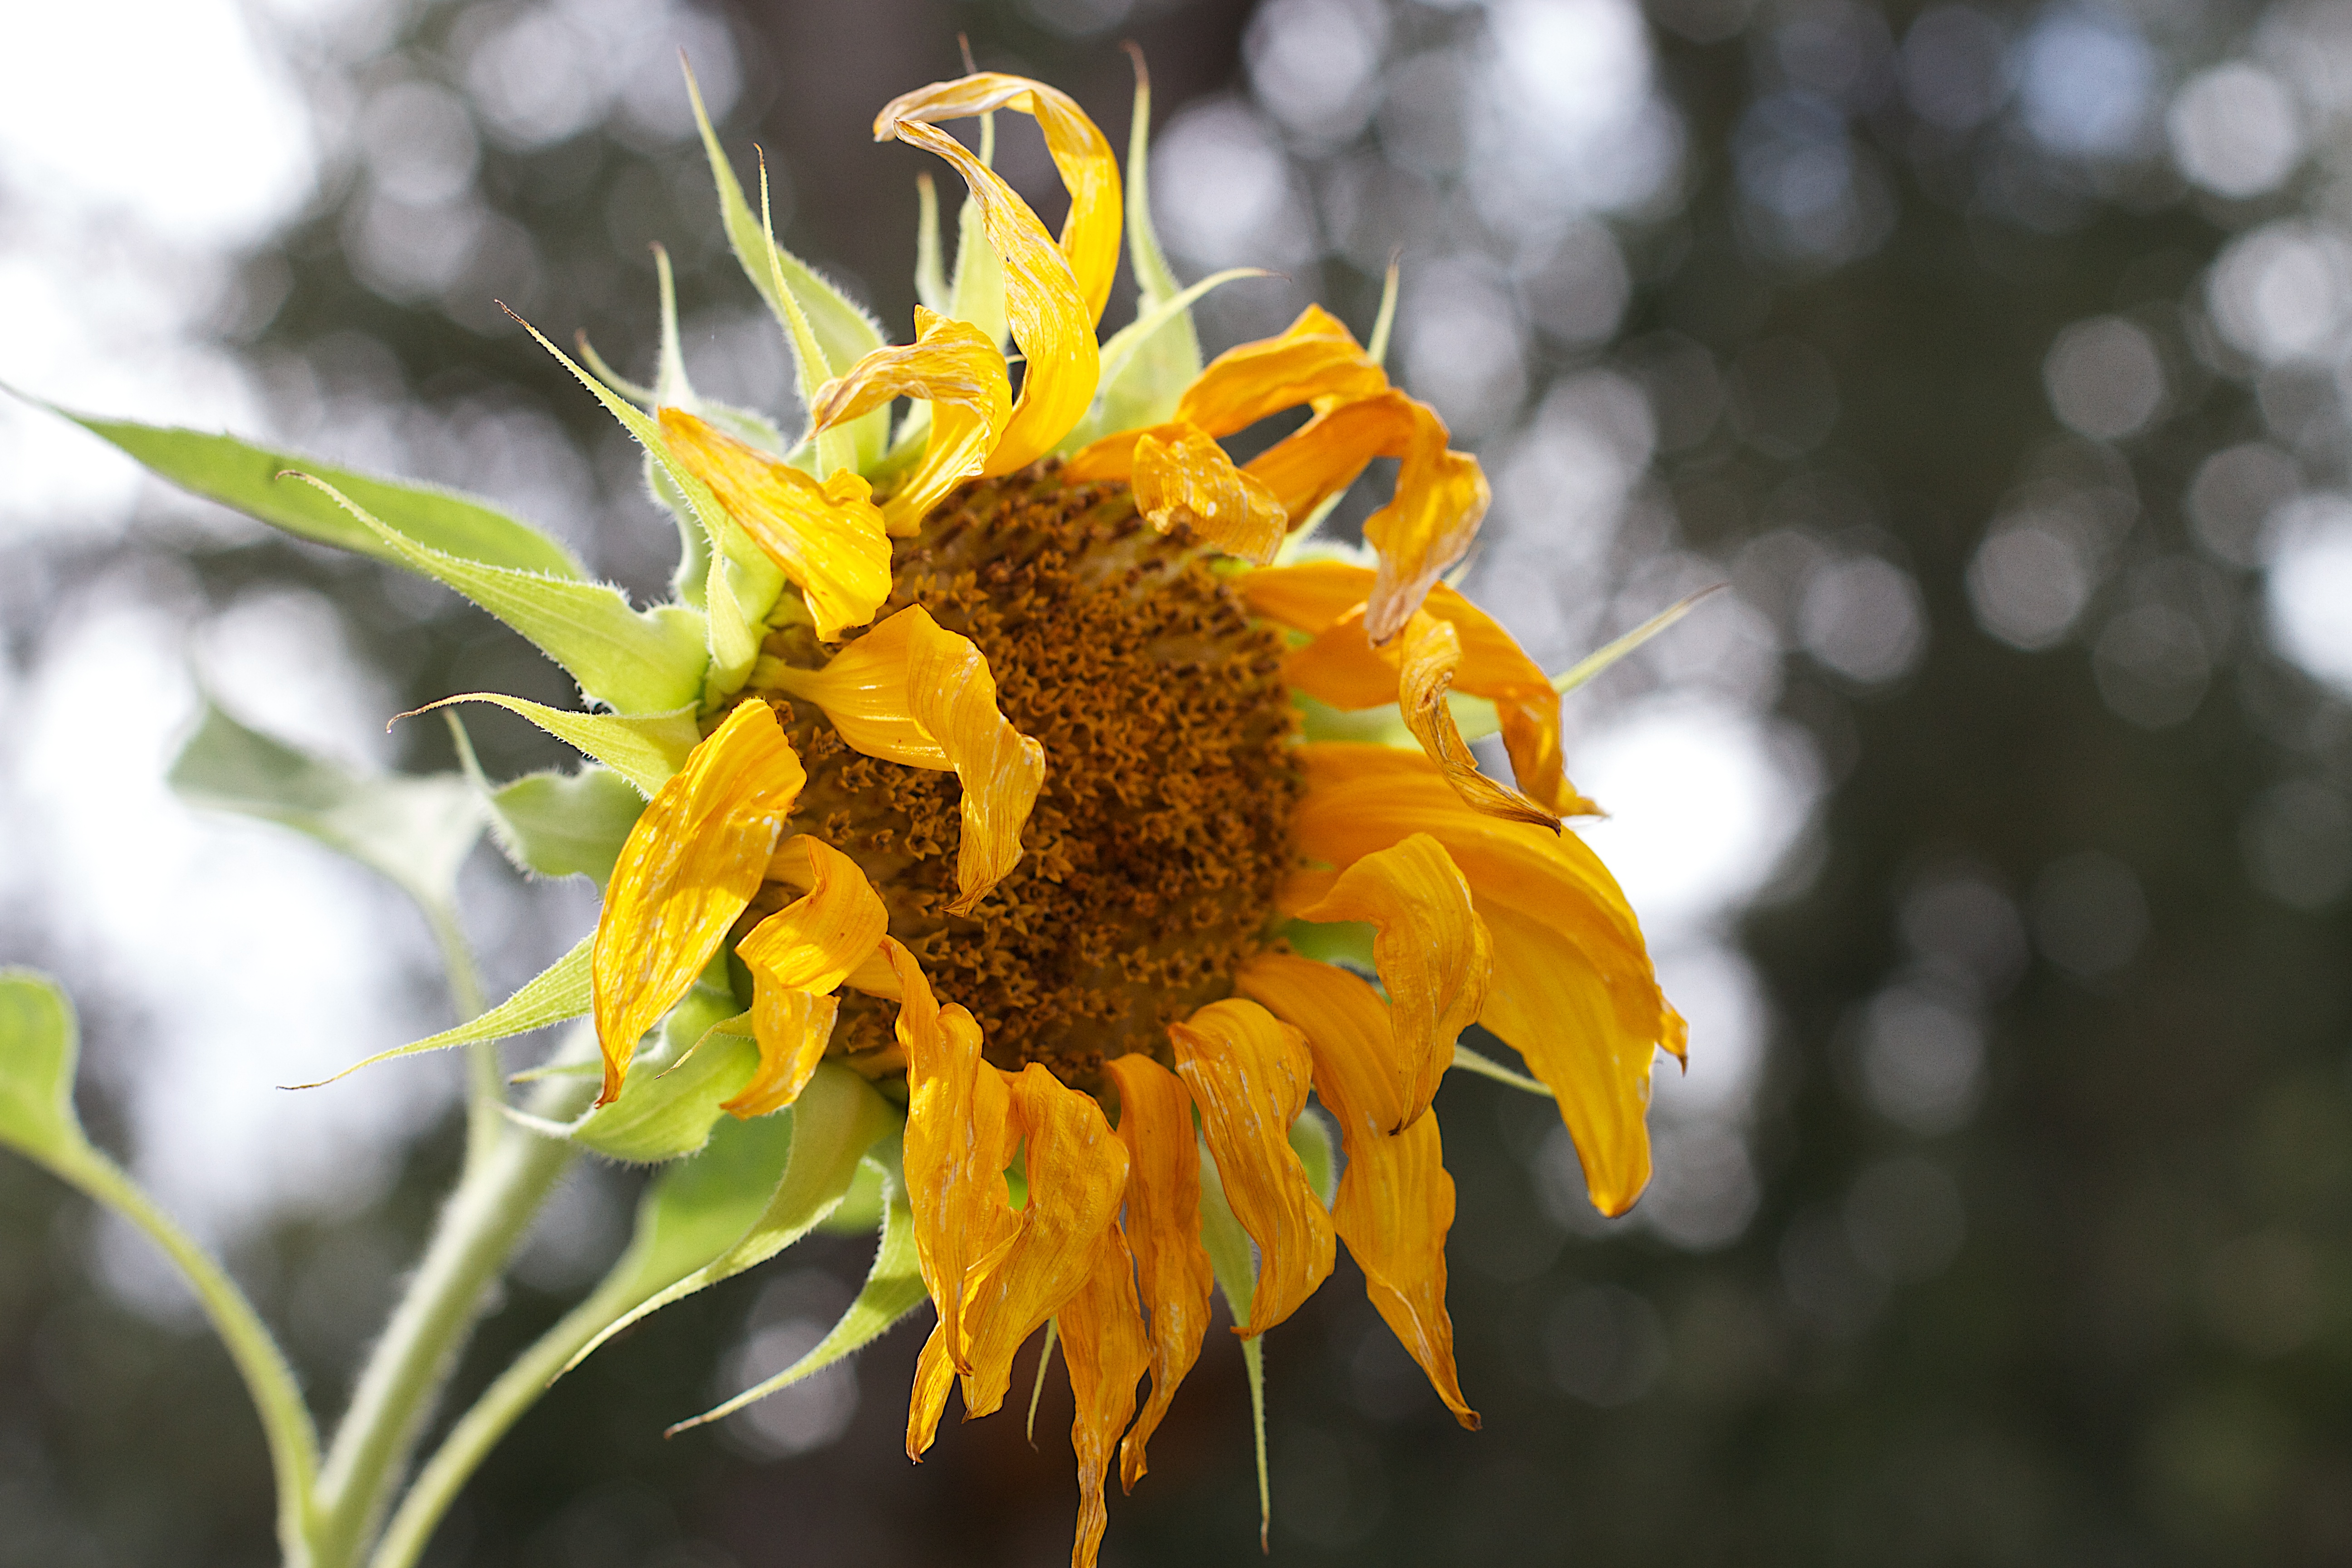
nature, plant, flower, petal, autumn, botany, yellow, flora, sunflower, wildflower, close up, seedforward, macro photography, flowering plant, daisy family, plant stem, land plant